Sumer is icumen in

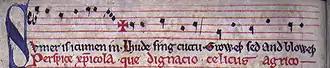
First line of the manuscript

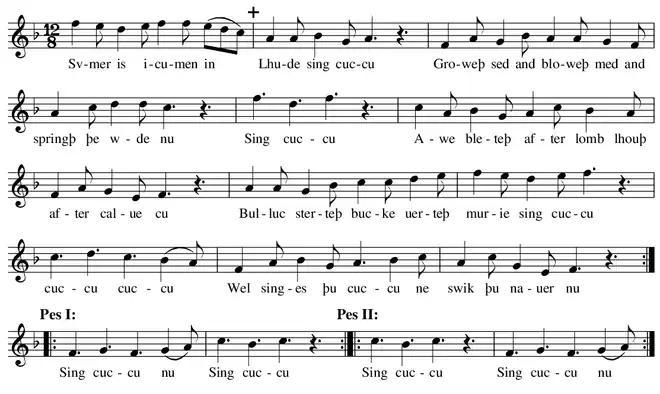
The song in modern staff notation

The celebration of summer in "Sumer is icumen in" is similar to that of spring in the French poetic genre known as the "reverdie" (lit. "re-greening"). However, there are reasons to doubt such an interpretation. The language used lacks all of the conventional springtime-renewal words of a "reverdie" (such as "green", "new", "begin", or "wax") except for "springþ", and elements of the text, especially the cuckoo and the farmyard noises, potentially possess double meanings. Roscow argues that it is "the wrong bird, the wrong season, and the wrong language for a "reverdie", unless an ironic meaning is intended".